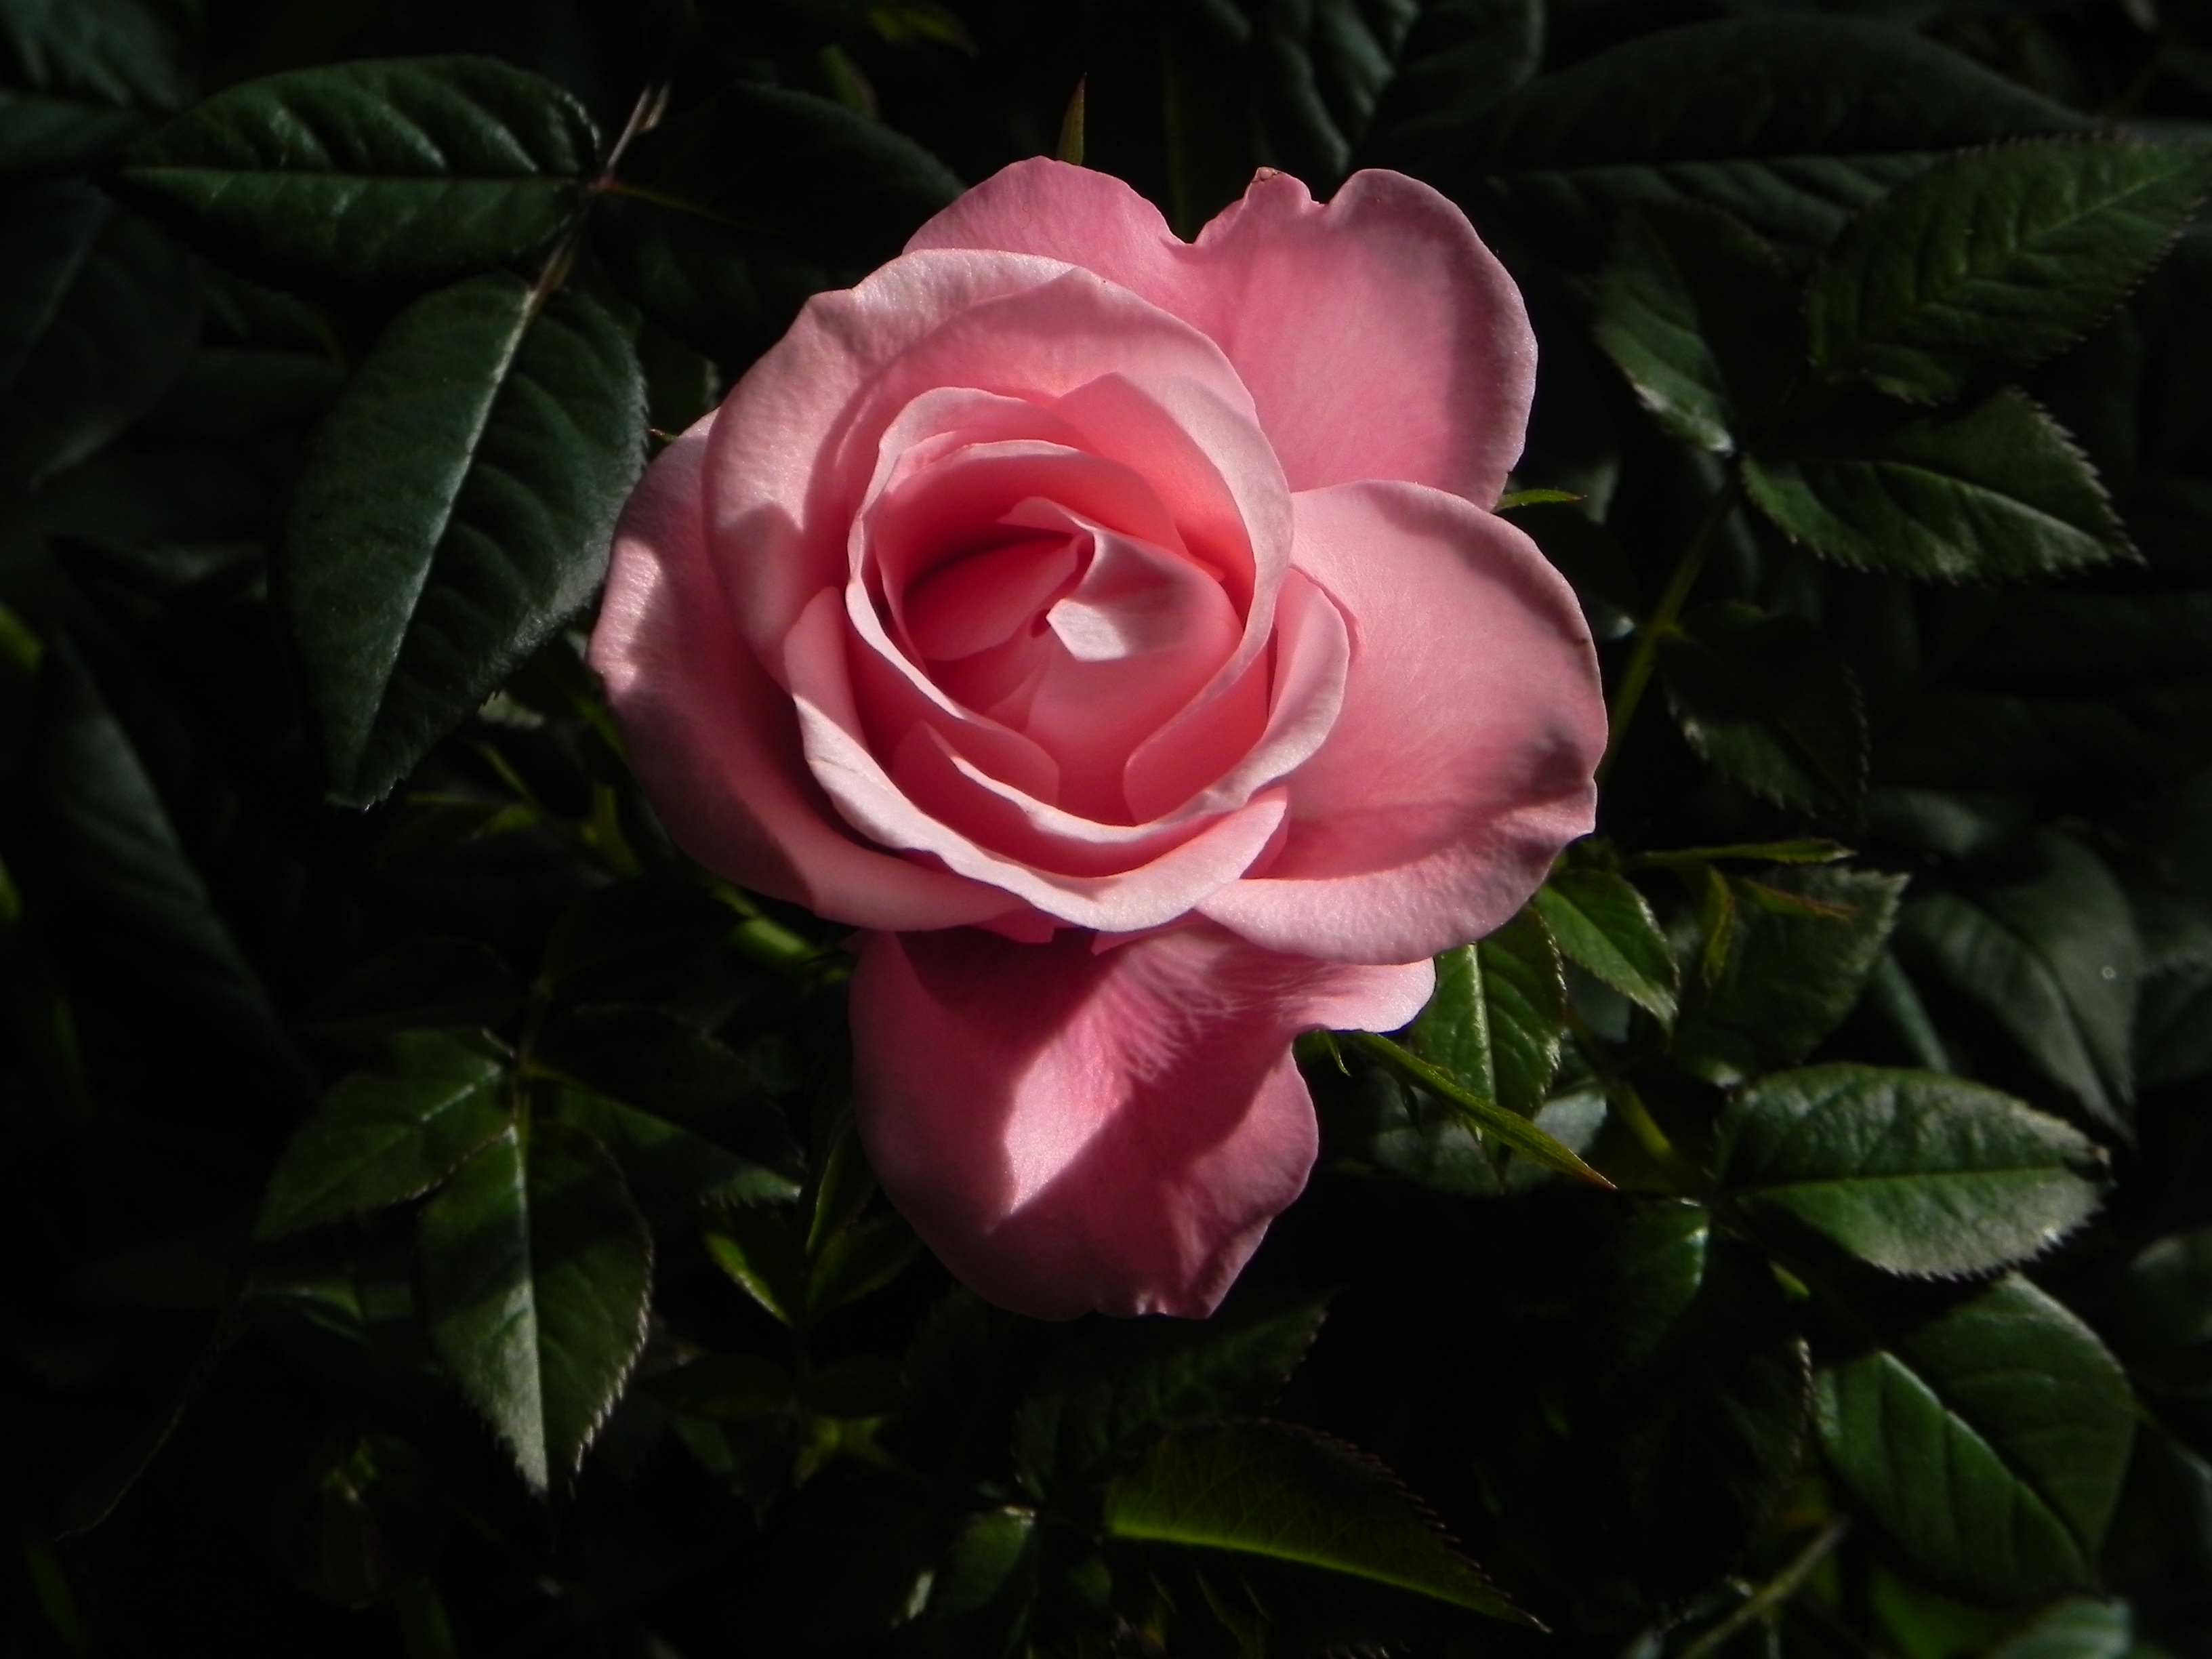
nature, blossom, plant, flower, petal, bloom, rose, red, romance, pink, flora, shrub, beautiful, tender, floribunda, fragrance, theaceae, flowering plant, garden roses, rose family, land plant, rosa centifolia, rose order, japanese camellia, minirose